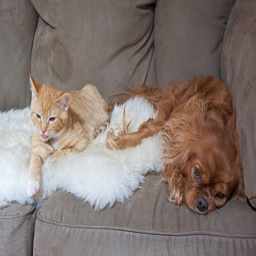
a dog and a cat laying on a couch near one another
A cat and a dog resting comfortably on a couch.
a dog lays next to a cat on a couch
A dog and a cat relax next to each other on a couch.
A cat and dog lying on a fur rug on a sofa.